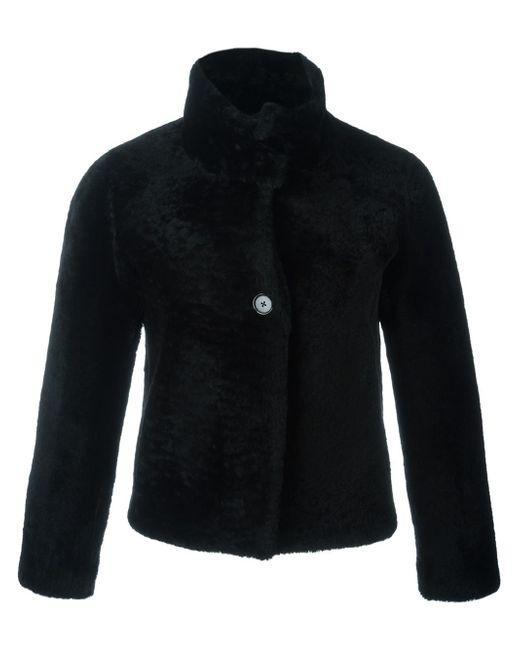
schwarze Rollkragenjacke Langarm